Ekda Yeun Tar Bagha

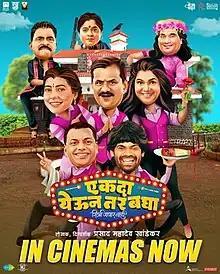
Theatrical release poster

Ekda Yeun Tar Bagha is a 2023 Indian Marathi-language comedy drama film also known as "Ekda Yeun Tar Bagha... Return Janarach Nahi." The film is written and directed by Prasad Khandekar in his directorial debut. The film is produced by Ideas The Entertainment Company, Gold Mountain Pictures, SR Enterprises and Swarna Pat Katha, and it stars an ensemble cast of Girish Kulkarni, Tejaswini Pandit, Prasad Khandekar, Namrata Sambherao, Sayaji Shinde, Bhau Kadam, Vishakha Subhedar and Onkar Bhojane. The film follows the story of three Phulambrikar brothers and their family, who start a hotel business, and their problems with customers.